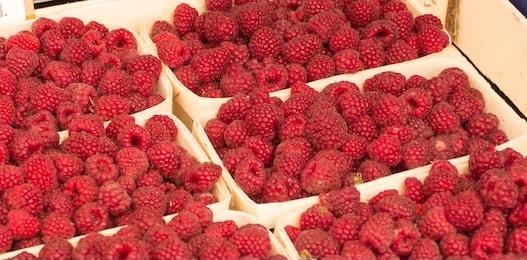
Label: raspberry